John Sparkman

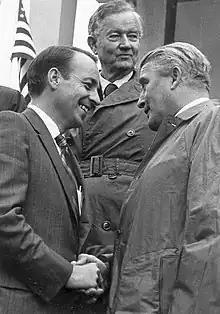
In 1970, Wernher von Braun (right) was honored for his career in Huntsville, Alabama, with the celebration of Wernher von Braun Day. Among those participating were Sparkman (center) and Alabama Governor Albert Brewer (left).

After Representative Archibald Hill Carmichael announced his retirement in 1936, Sparkman ran in the Democratic primary for the open seat. A teacher of the Big Brother Class at the First Methodist Church in Huntsville, his campaign was launched through fundraising, campaigning and advertising by students in his Sunday class. Sparkman was elected to the United States House of Representatives in the 1936 election, defeating Union Party candidate, architect Harry J. Frahn with 99.7% of the vote. He was reelected in 1938 and 1940. During this time, World War II began in Europe. Sparkman took a pro-British foreign policy stance, advocating the United States should assist Great Britain in the war against the Nazis. In 1941, he voted in favor of the Lend-Lease Act of 1941 in order to provide military equipment and food to the United Kingdom. Sparkman was reelected in the elections of 1942 and 1944, serving in the 75th, 76th, 77th, 78th, and 79th Congresses.